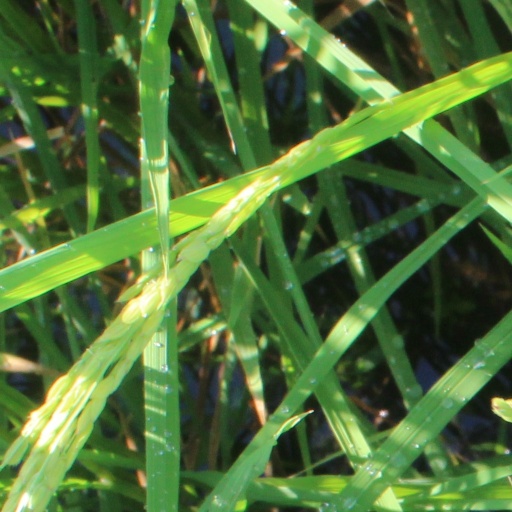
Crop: rice